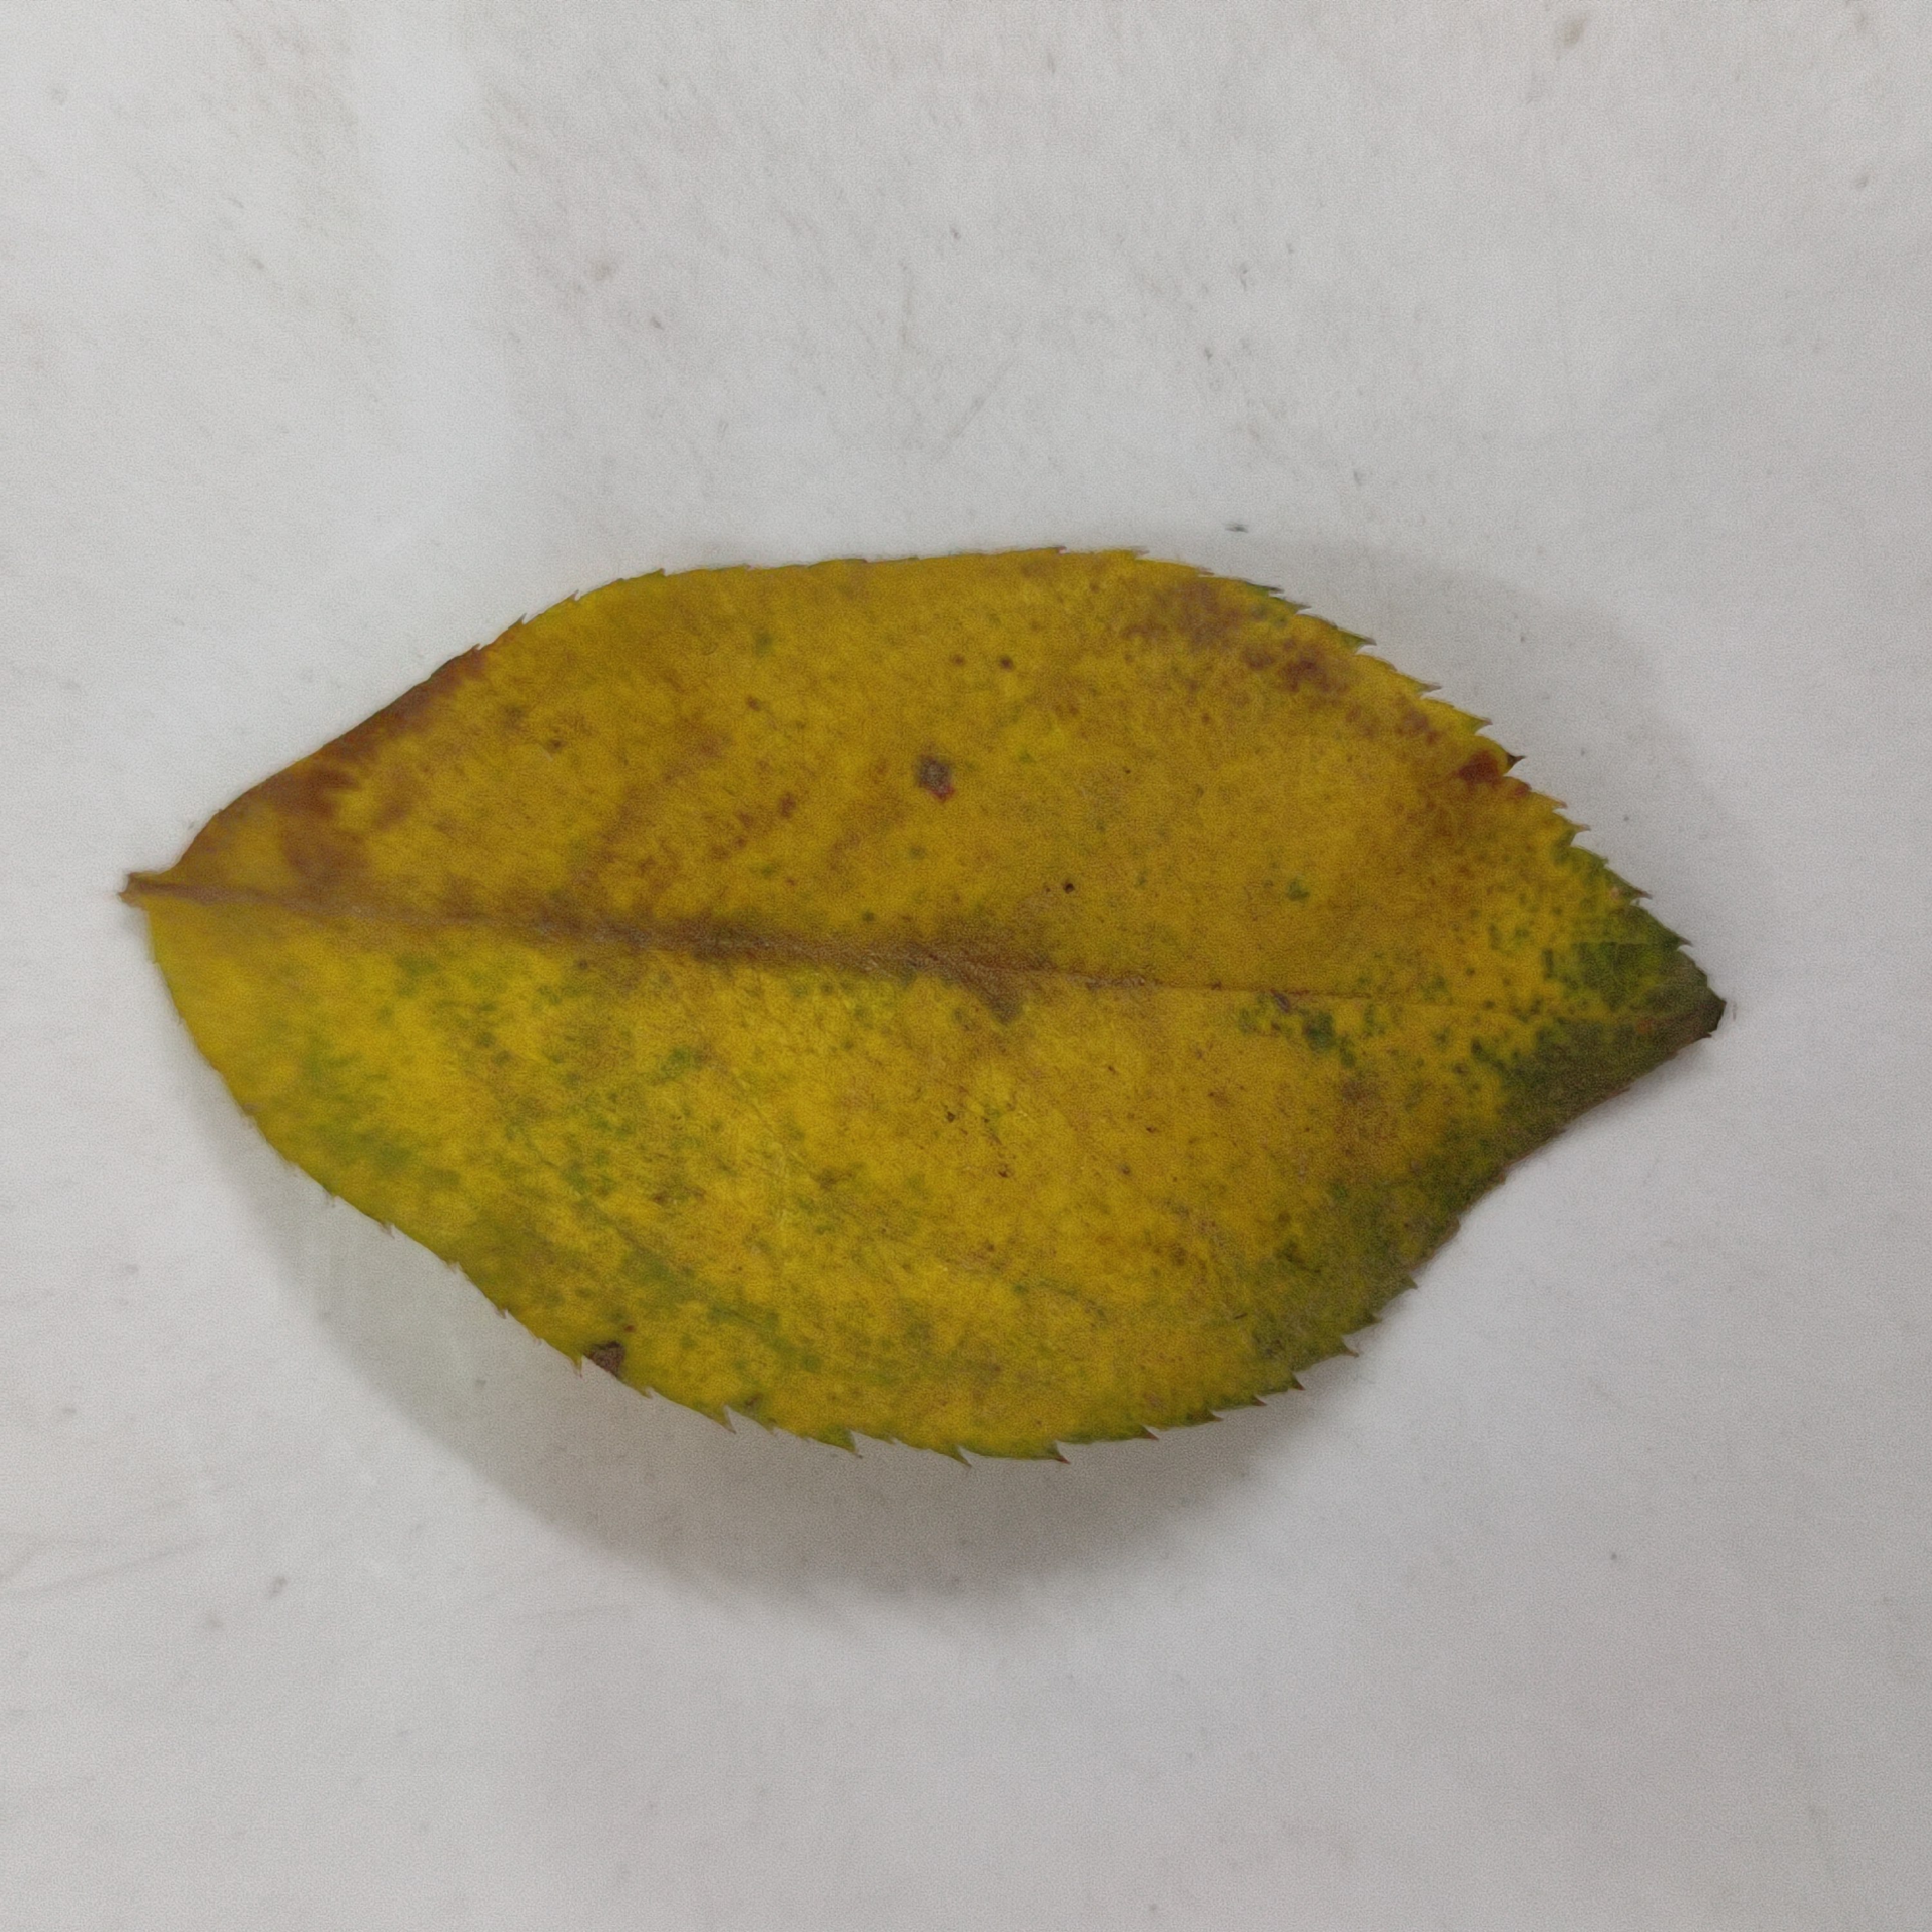
Label: Yellow Mosaic Virus